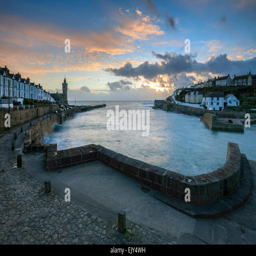
the entrance to the harbour captured at sunset